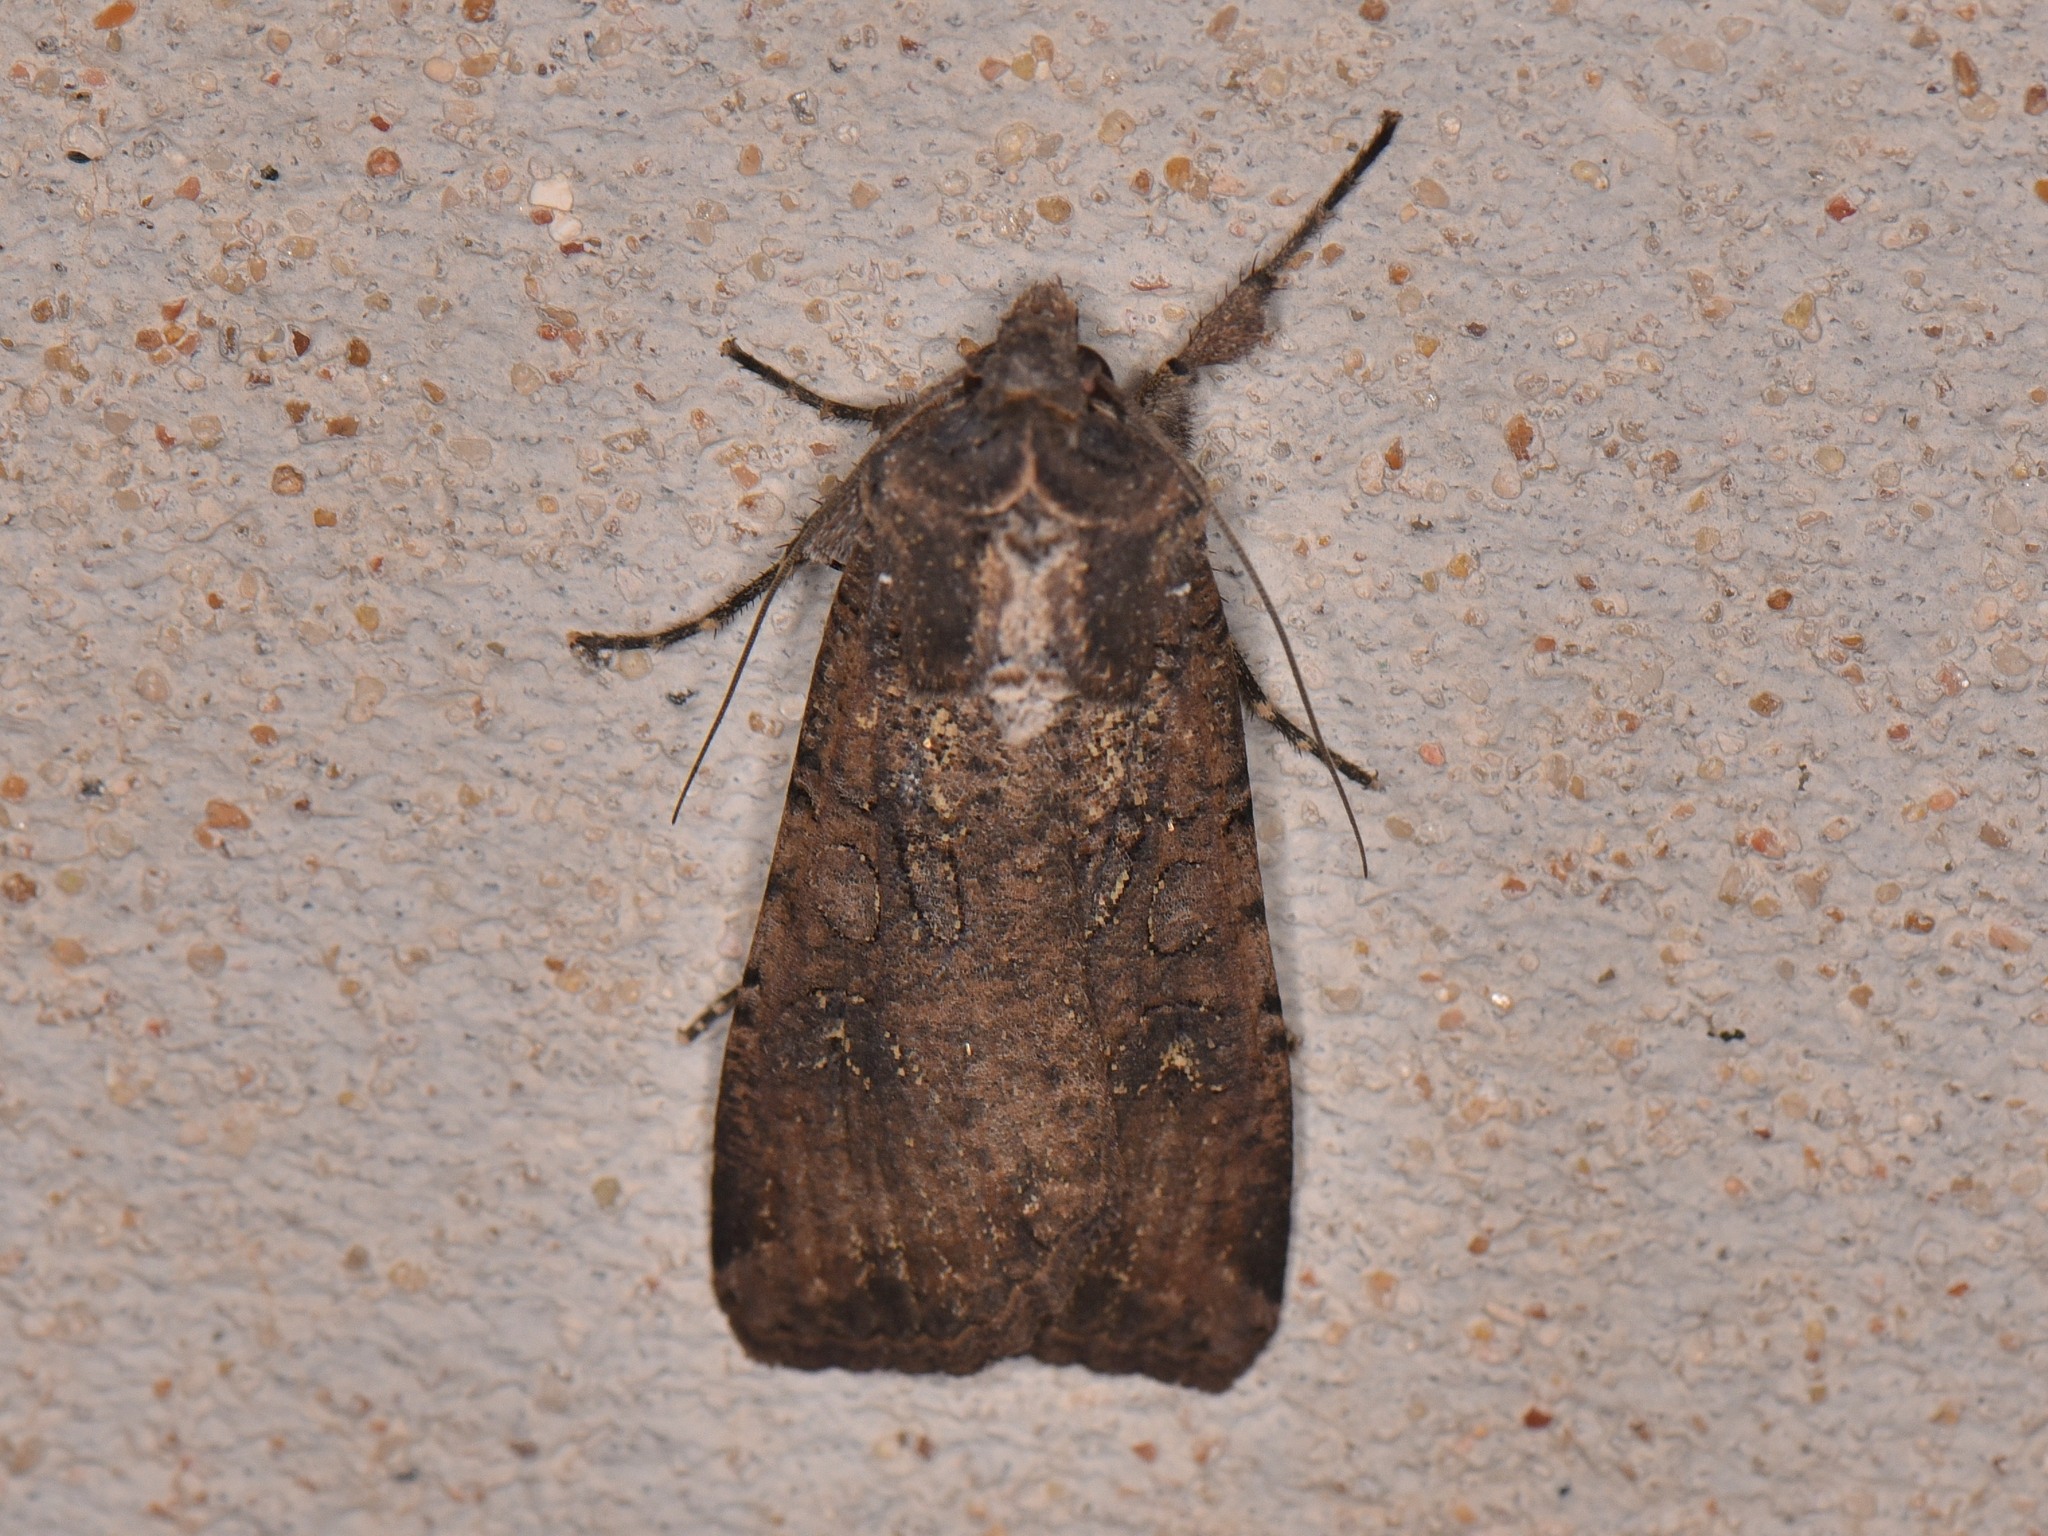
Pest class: cutworms